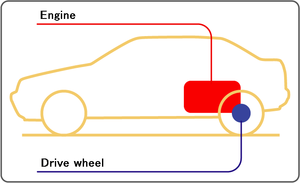
Centermotor
Skema af centermotor i en personvogn
En centermotor er betegnelsen for en motor på et køretøj, som er placeret bag forakslen og foran bagakslen. Den placering giver teoretisk den optimale vægtfordeling, da køretøjet ved sving skal ændre retning på mindst mulig masse per hjul/aksel.